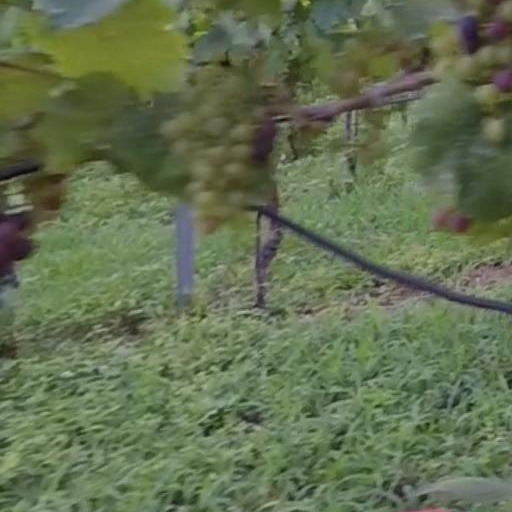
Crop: grape